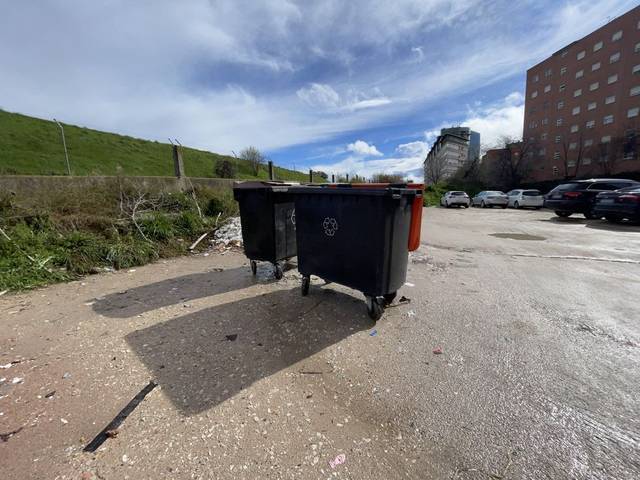
Region: Spain
Coordinates: 40.488, -3.683